Cavaletti

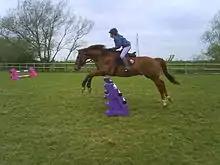
A modern molded plastic standard for cavaletti or small jumps with multiple preset heights

In modern use, cavaletti are used not only for training, but also in some types of horse show competition such as trail horse classes for western riders, and very basic beginning jumper classes. They are not only used as jumps or ground rails, but can also be used to define corridors for training exercises or in trail horse or driving classes.